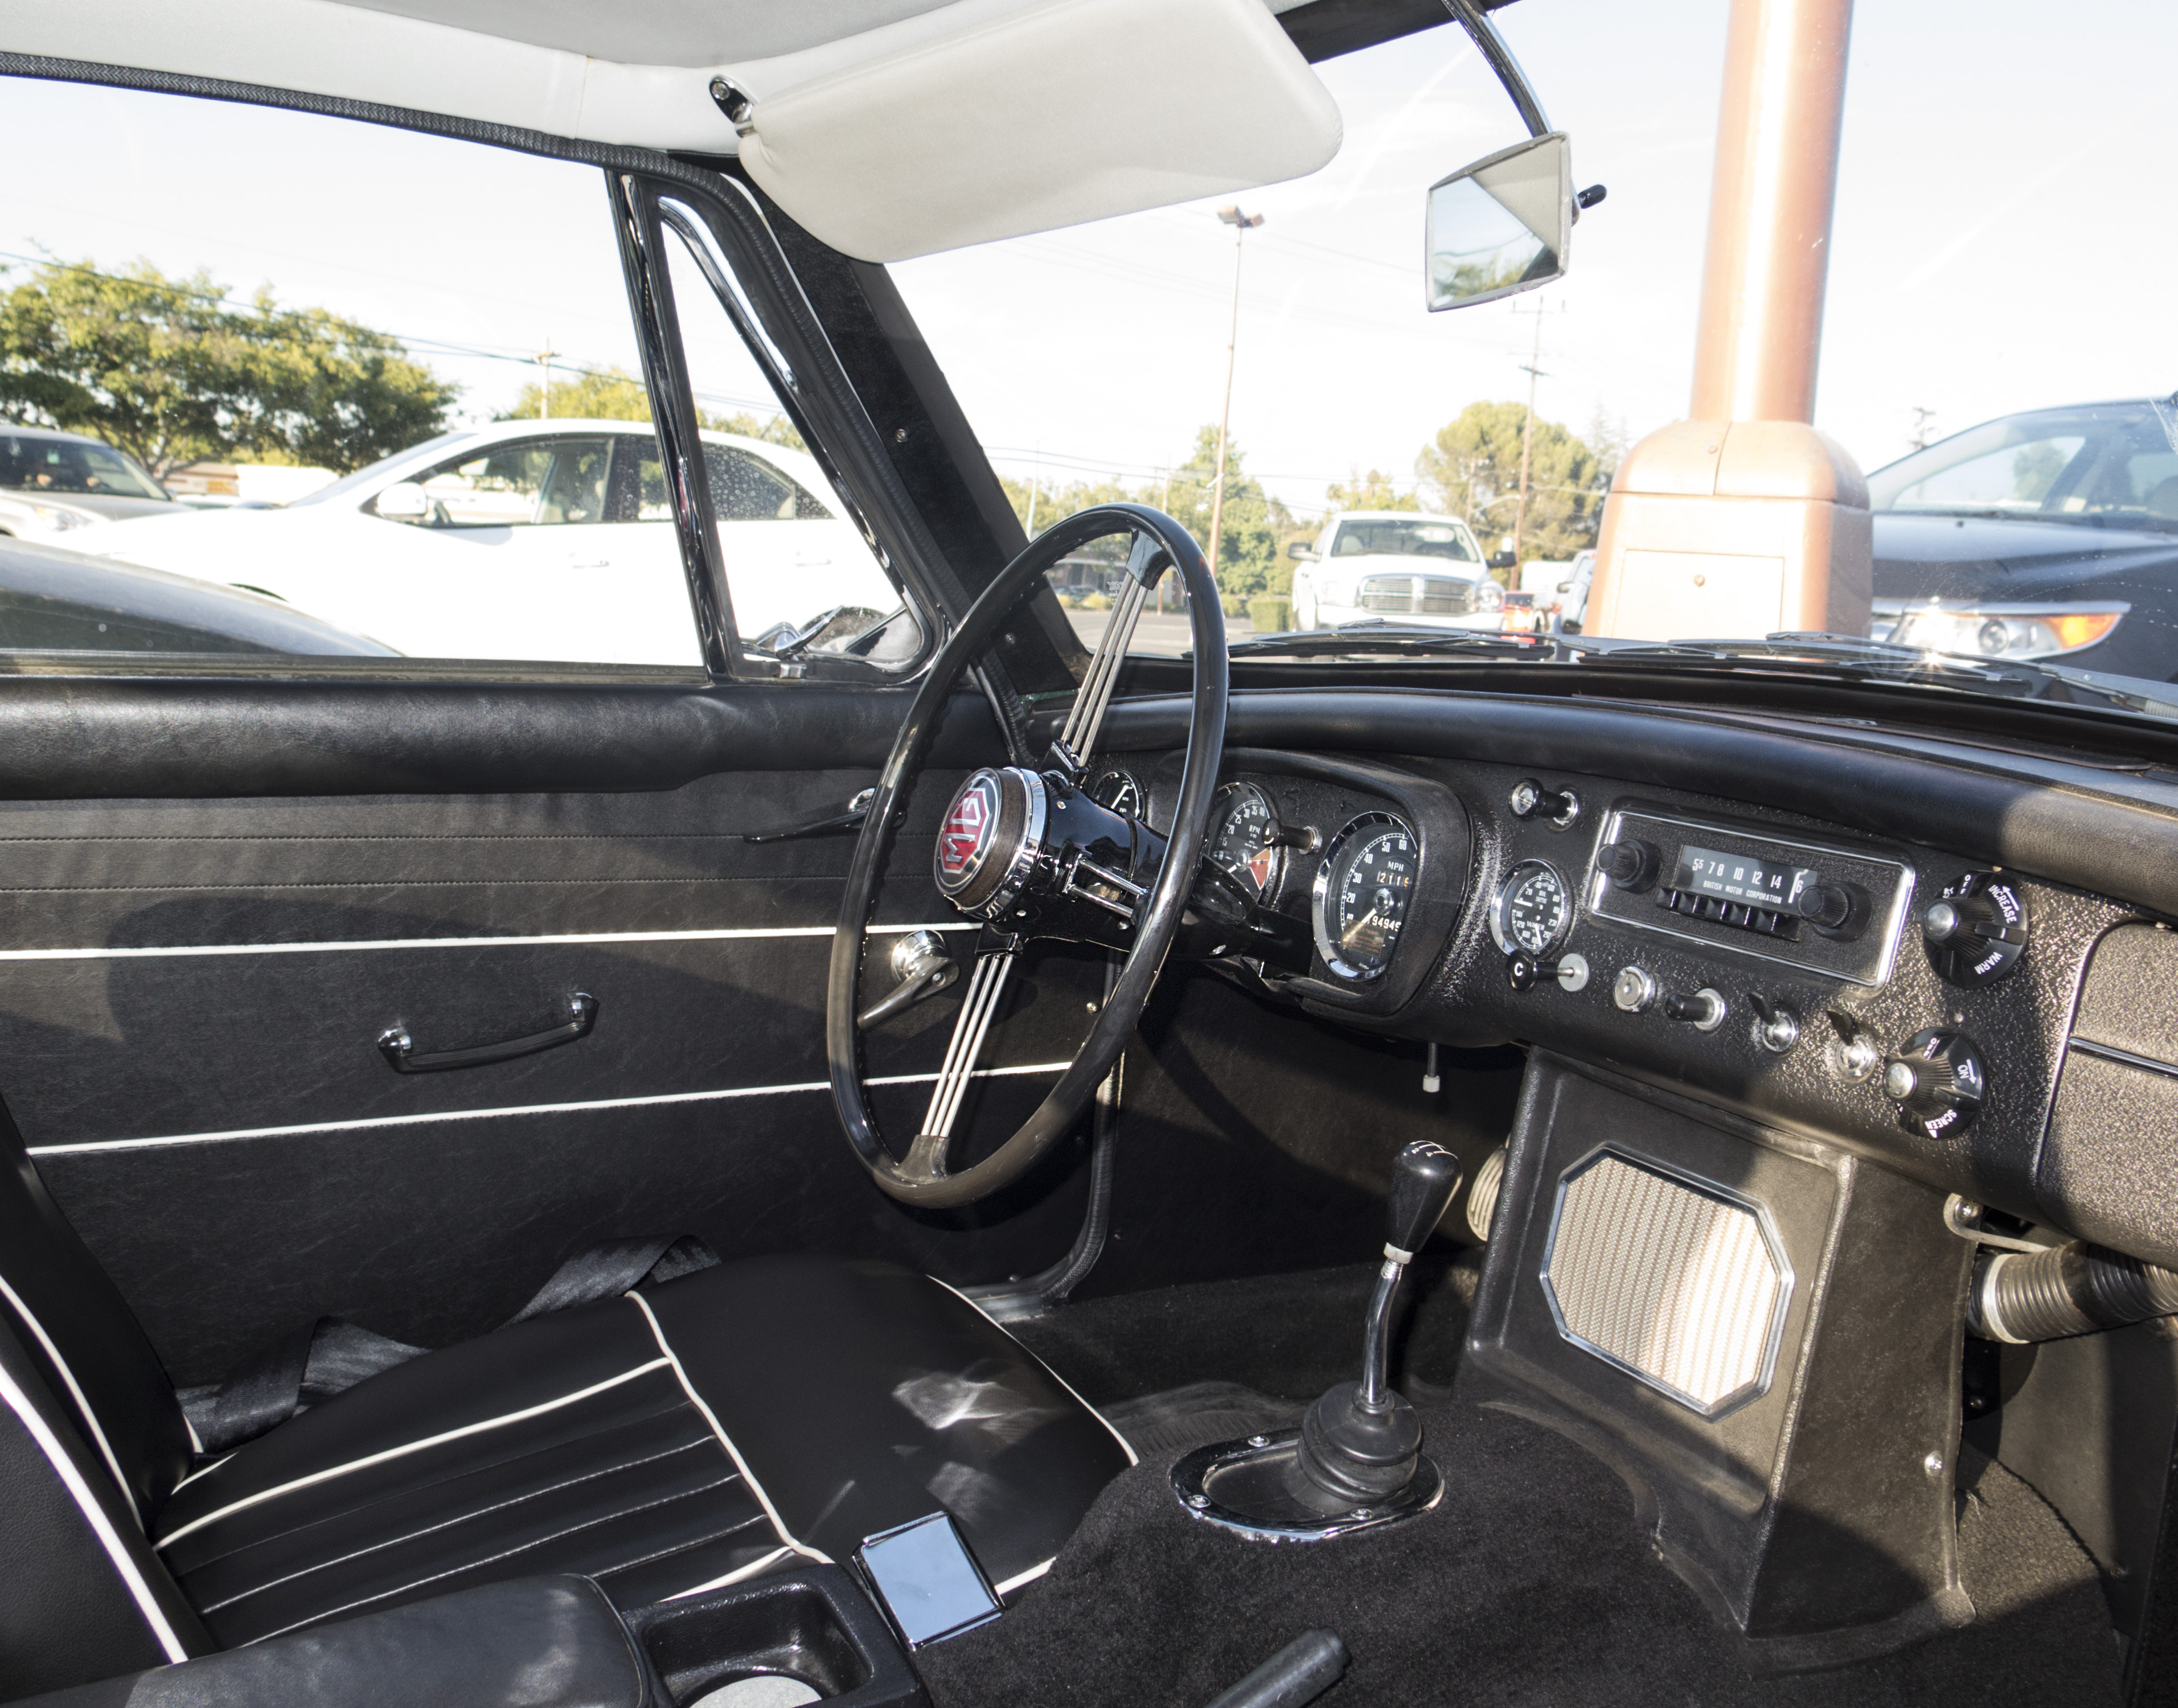
car, vehicle, steering wheel, sports car, motor vehicle, sedan, british, restore, mgb, brg, antique car, land vehicle, automobile make, automotive exterior, luxury vehicle, performance car